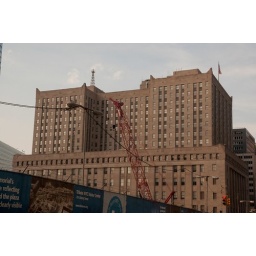
The post office near ground zero.